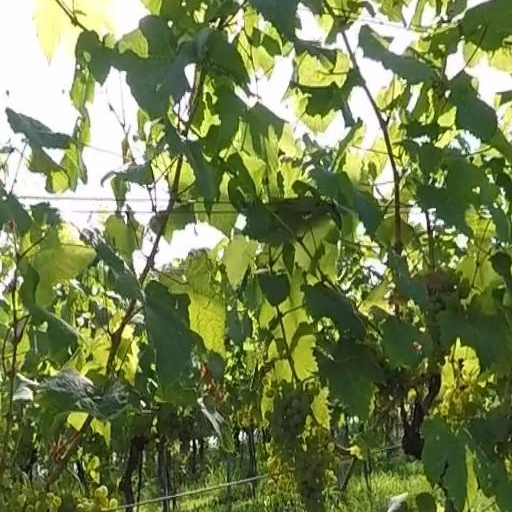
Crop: grape